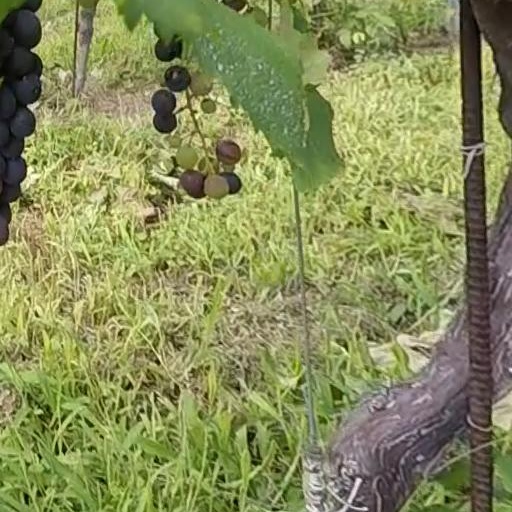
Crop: grape